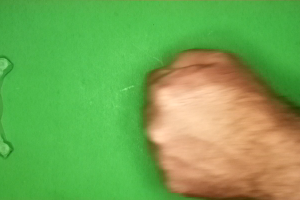
Label: rock